Gormiti

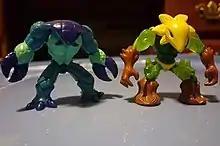
Two Gormiti toys: "Crabs the Avenger" and "Mimeticus"

Gormiti is the name of plastic monsters mini figures, sold together with training cards containing a description of the same character. There are different game modes, and they are used by 4–8 year old children for free play and by adults as collection pieces.